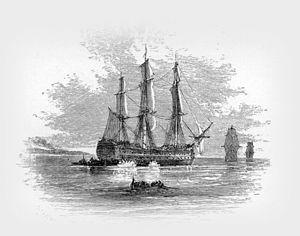
Bateaux de la déportation des Acadiens, par Myles Birket Foster (1825-1899), publié dans le poème Evangeline, a Tale of Acadie (1866).
La déportation de l'île Saint-Jean – actuelle province de l'Île-du-Prince-Édouard, au Canada – a lieu de 1758 à 1759 et constitue un épisode de la déportation des Acadiens, dans le contexte du Grand Dérangement.
Après avoir été enfermés dans les forts britanniques, les Acadiens furent expulsés de l'Acadie sur des bateaux.